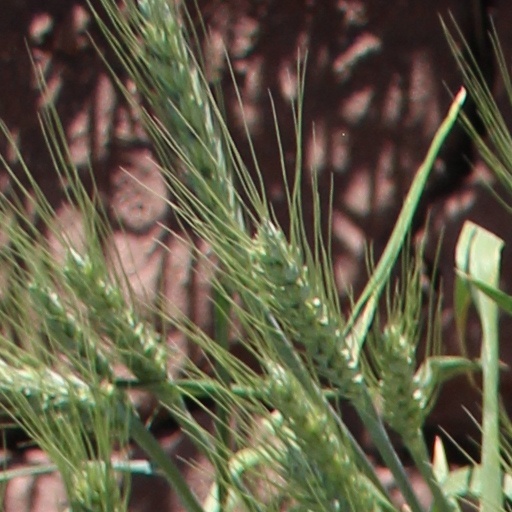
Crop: wheat